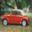
Label: automobile